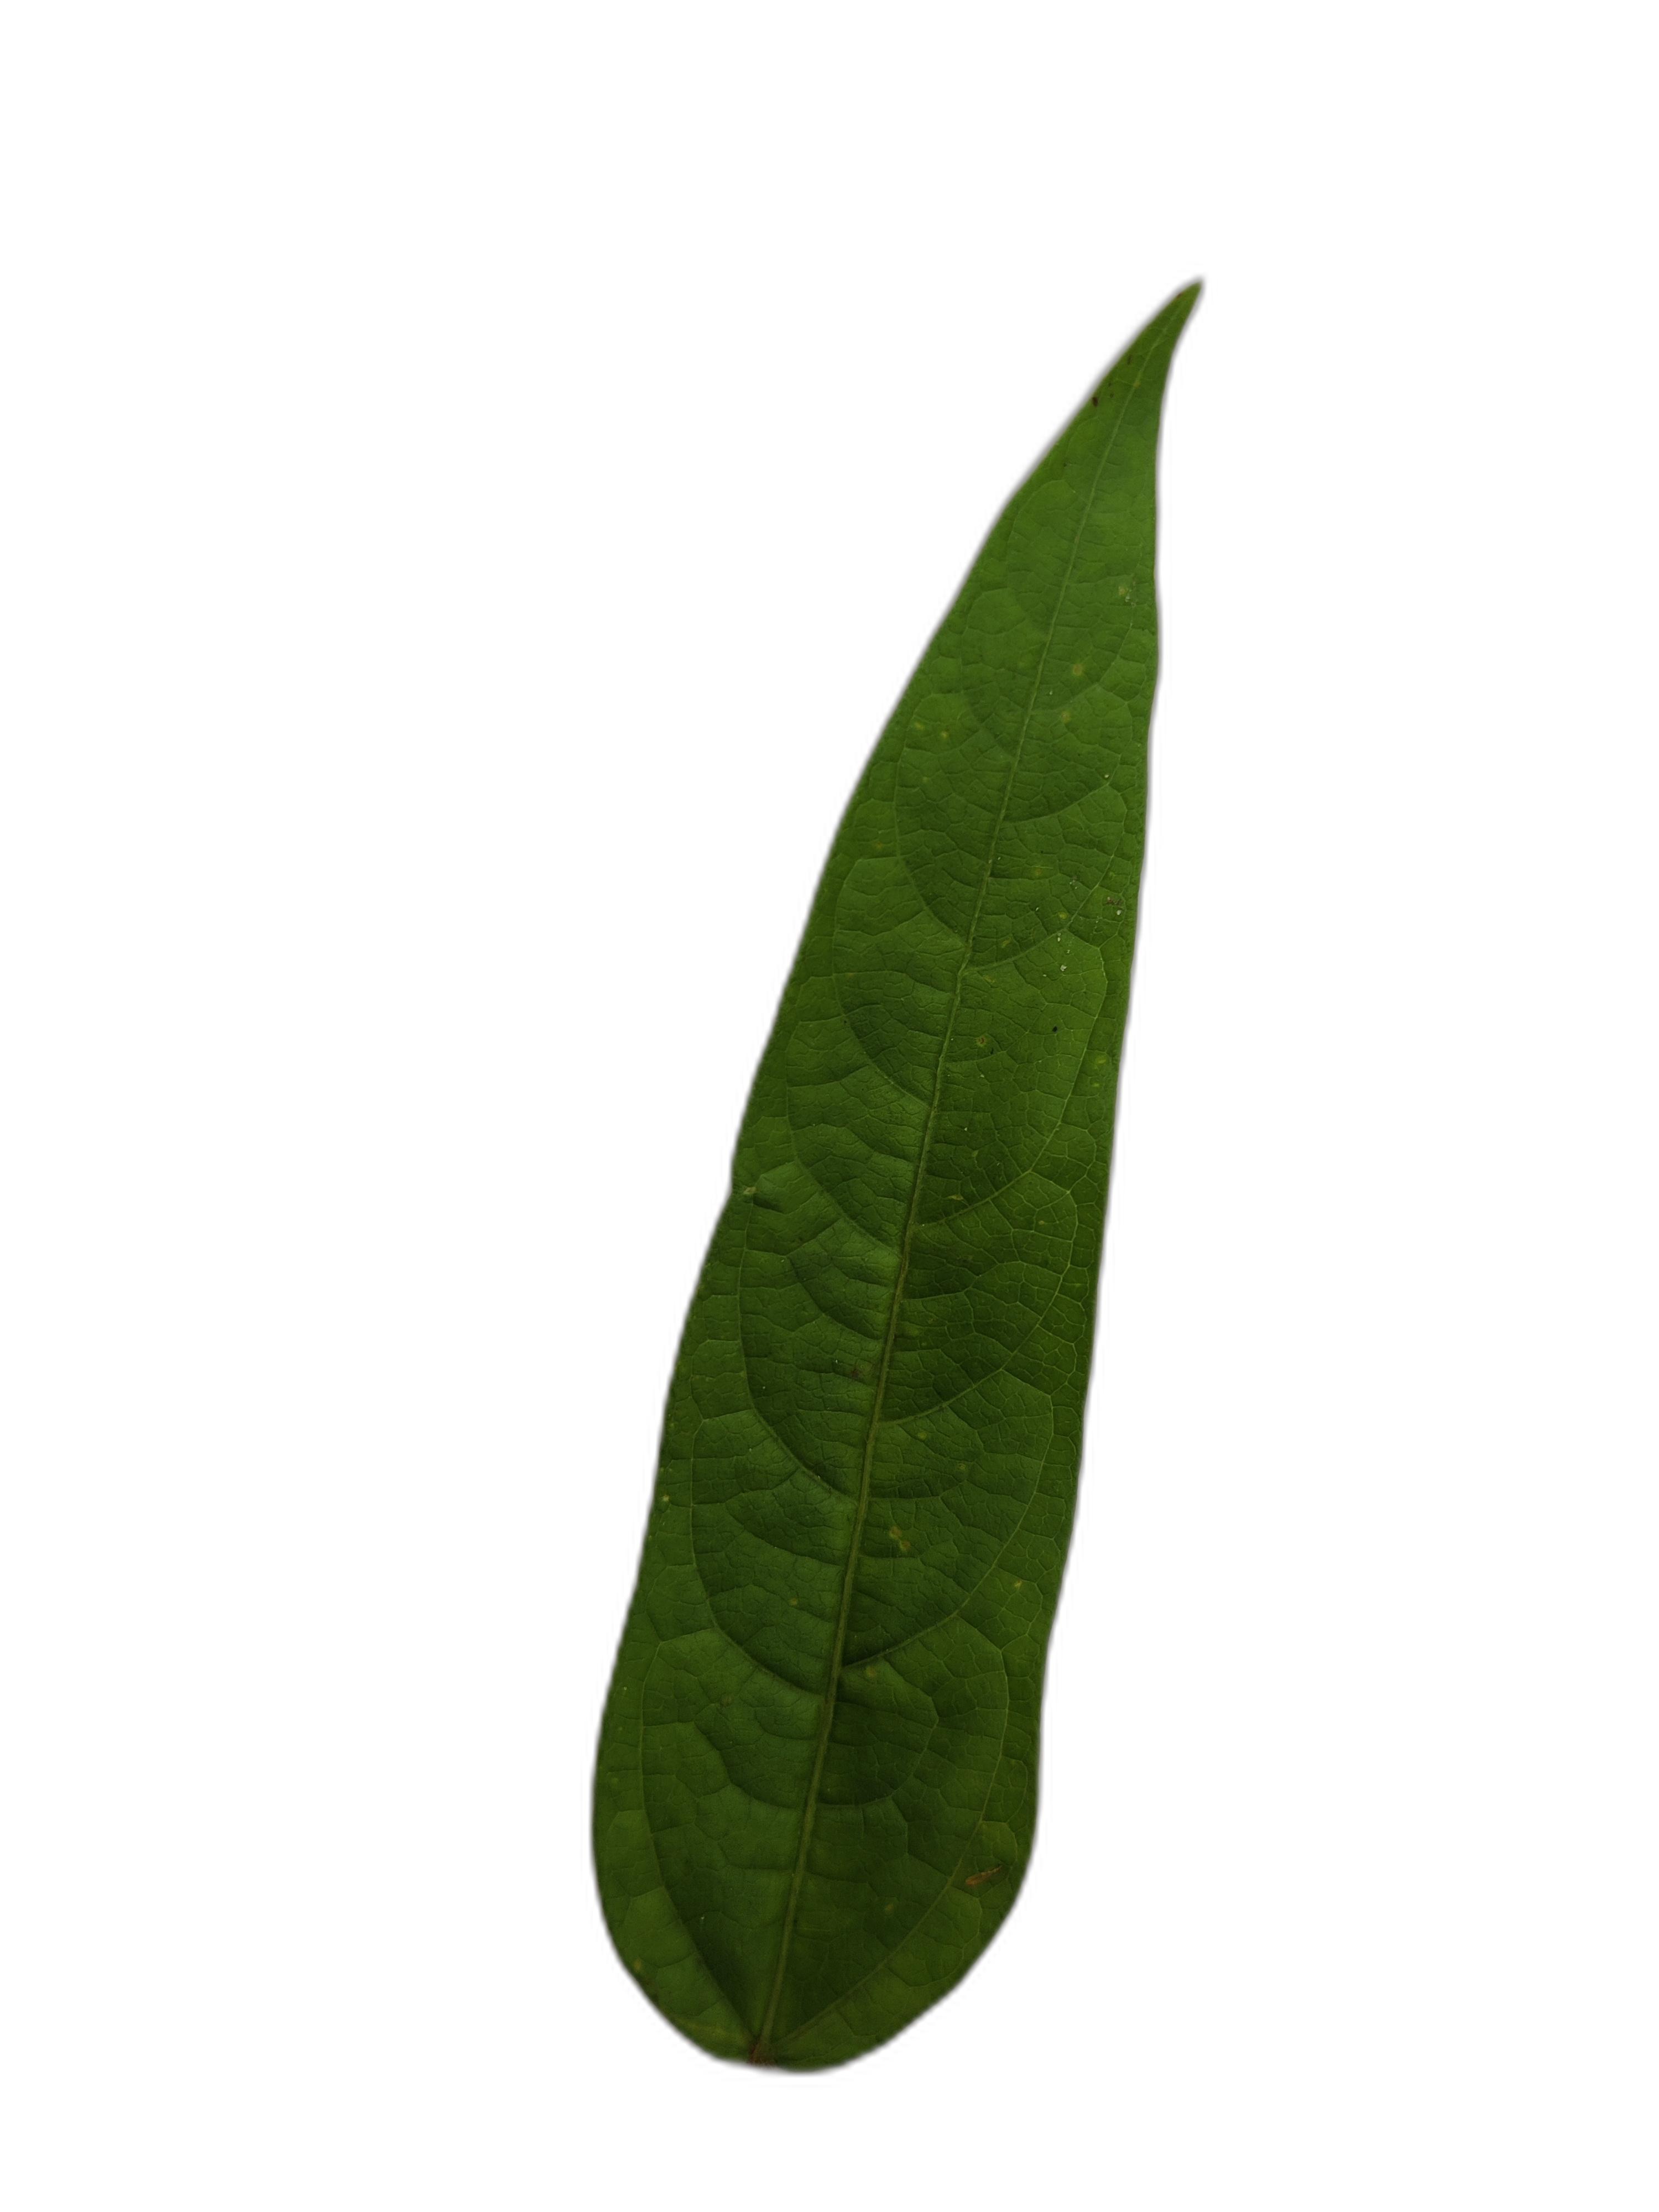
Label: Healthy